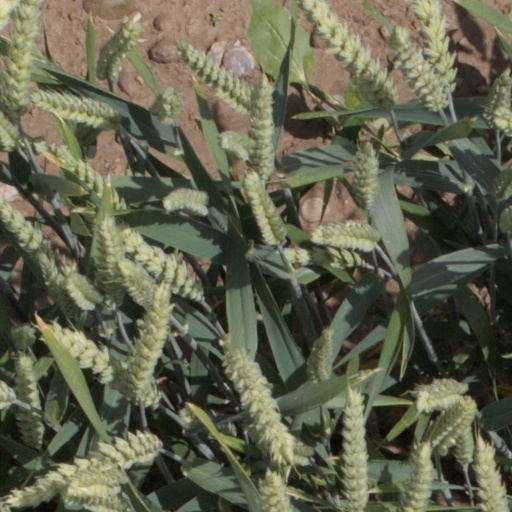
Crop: wheat